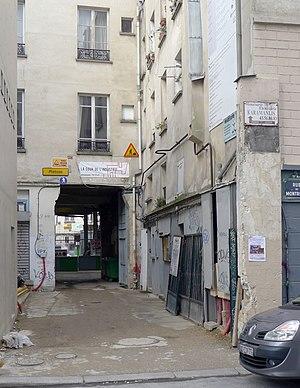
Cour de l'industrie, 37 bis rue de Montreuil - Paris XI This building is inscrit au titre des Monuments Historiques. It is indexed in the Base Mérimée, a database of architectural heritage maintained by the French Ministry of Culture,
La rue de Montreuil est une rue de Paris située dans le 11ᵉ arrondissement, dans le quartier Sainte-Marguerite.